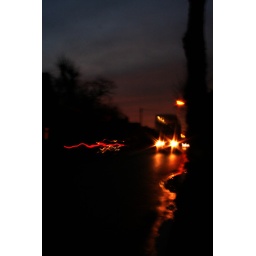
Tried to get the orangy red glow from the sky and headlights to show in the puddled area